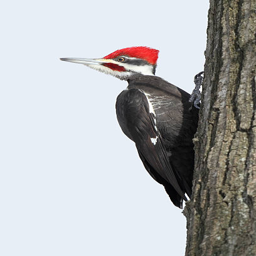
biological species on biological genus